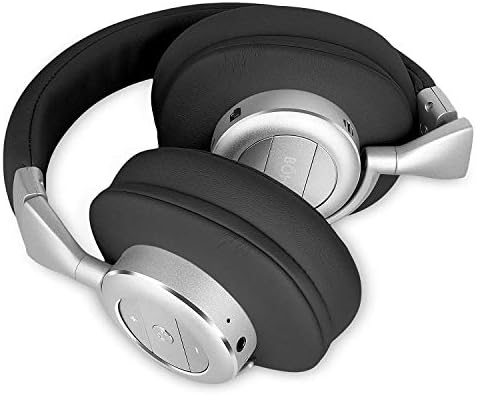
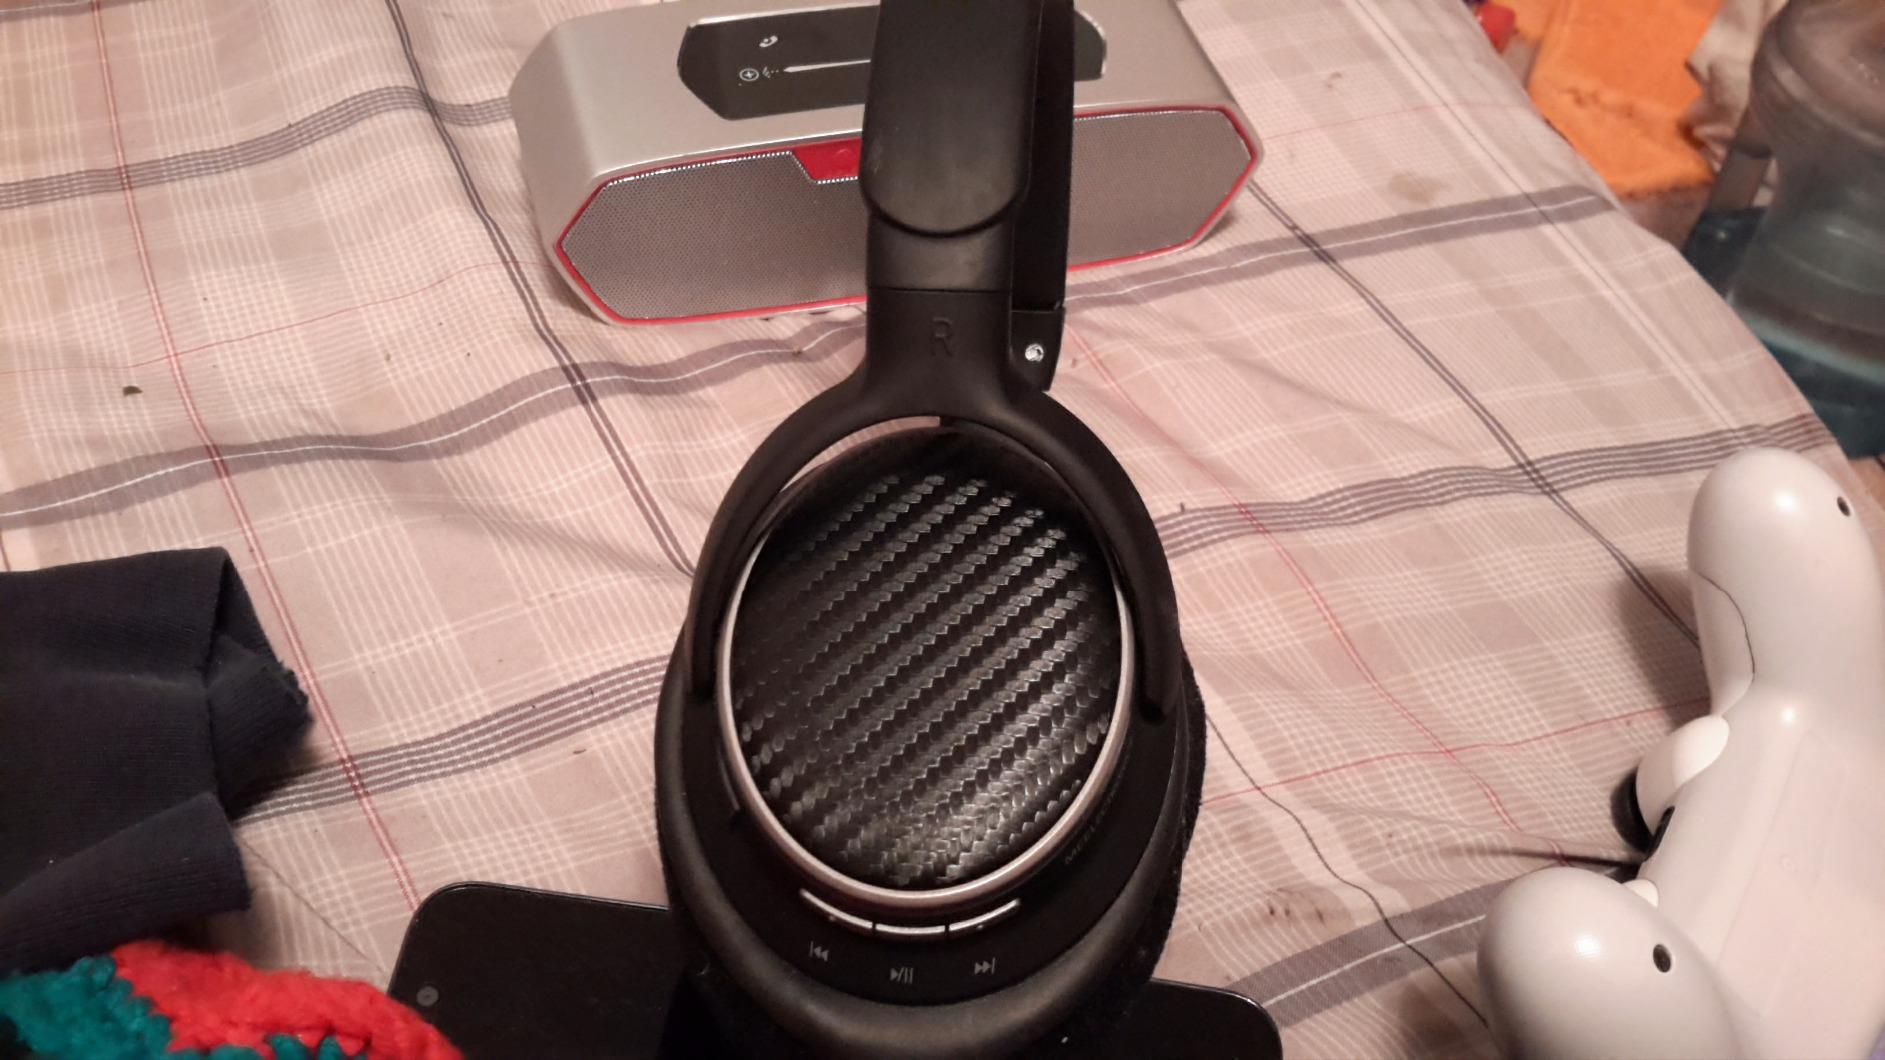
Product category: headphones
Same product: no